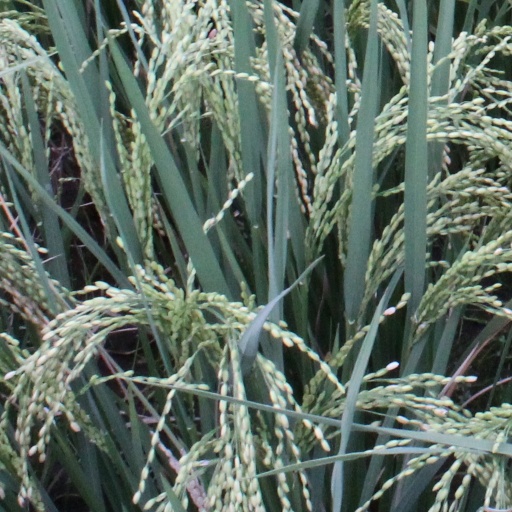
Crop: rice